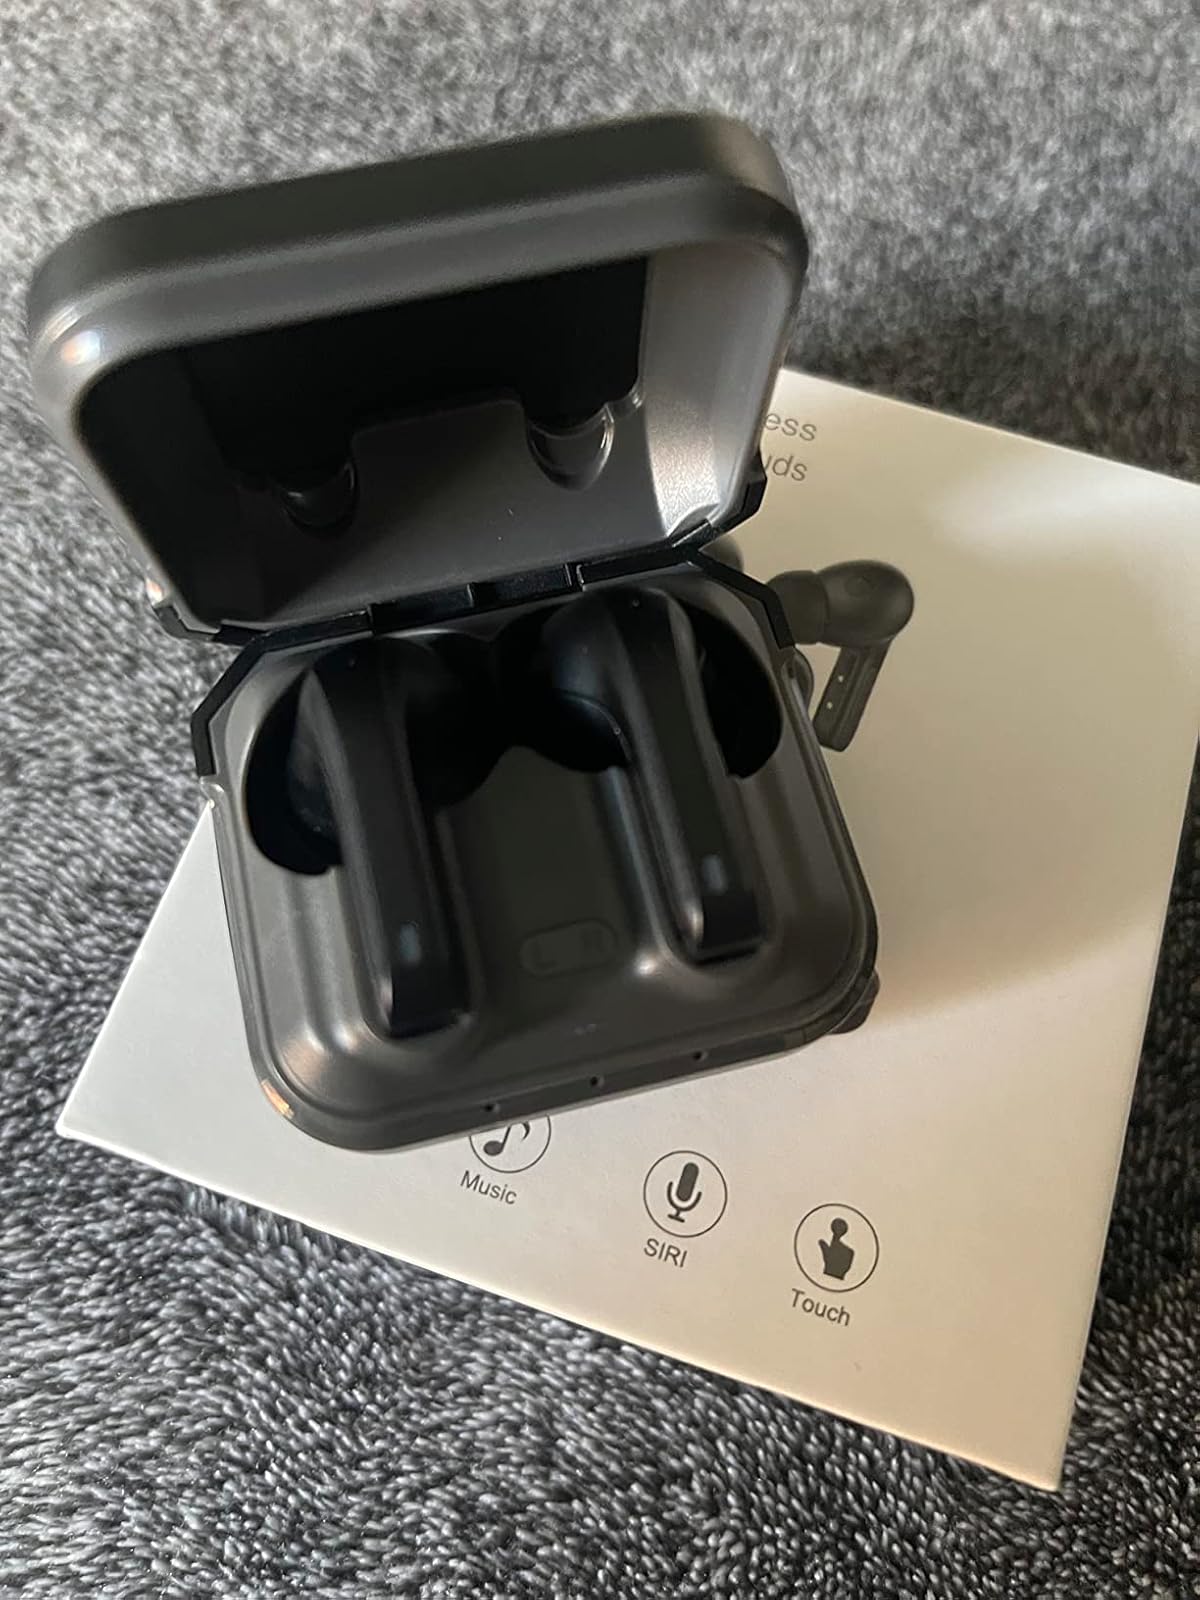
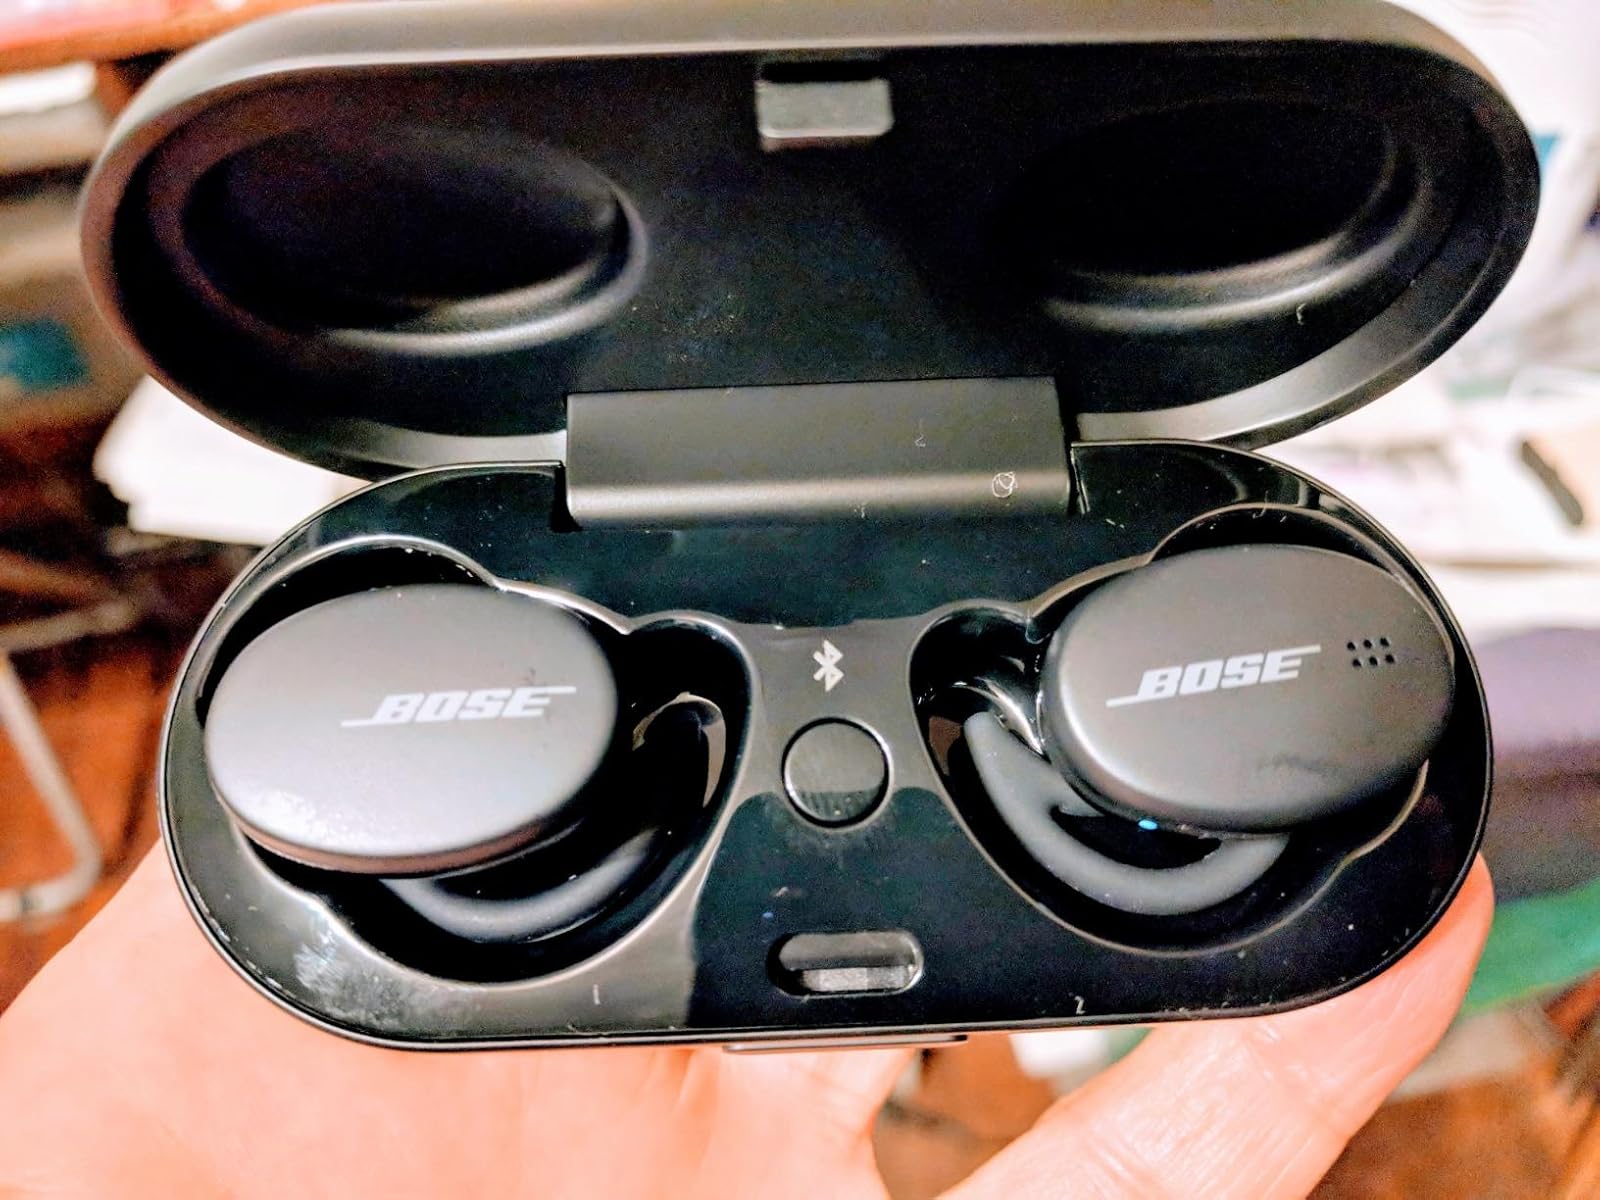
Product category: earbuds
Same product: no